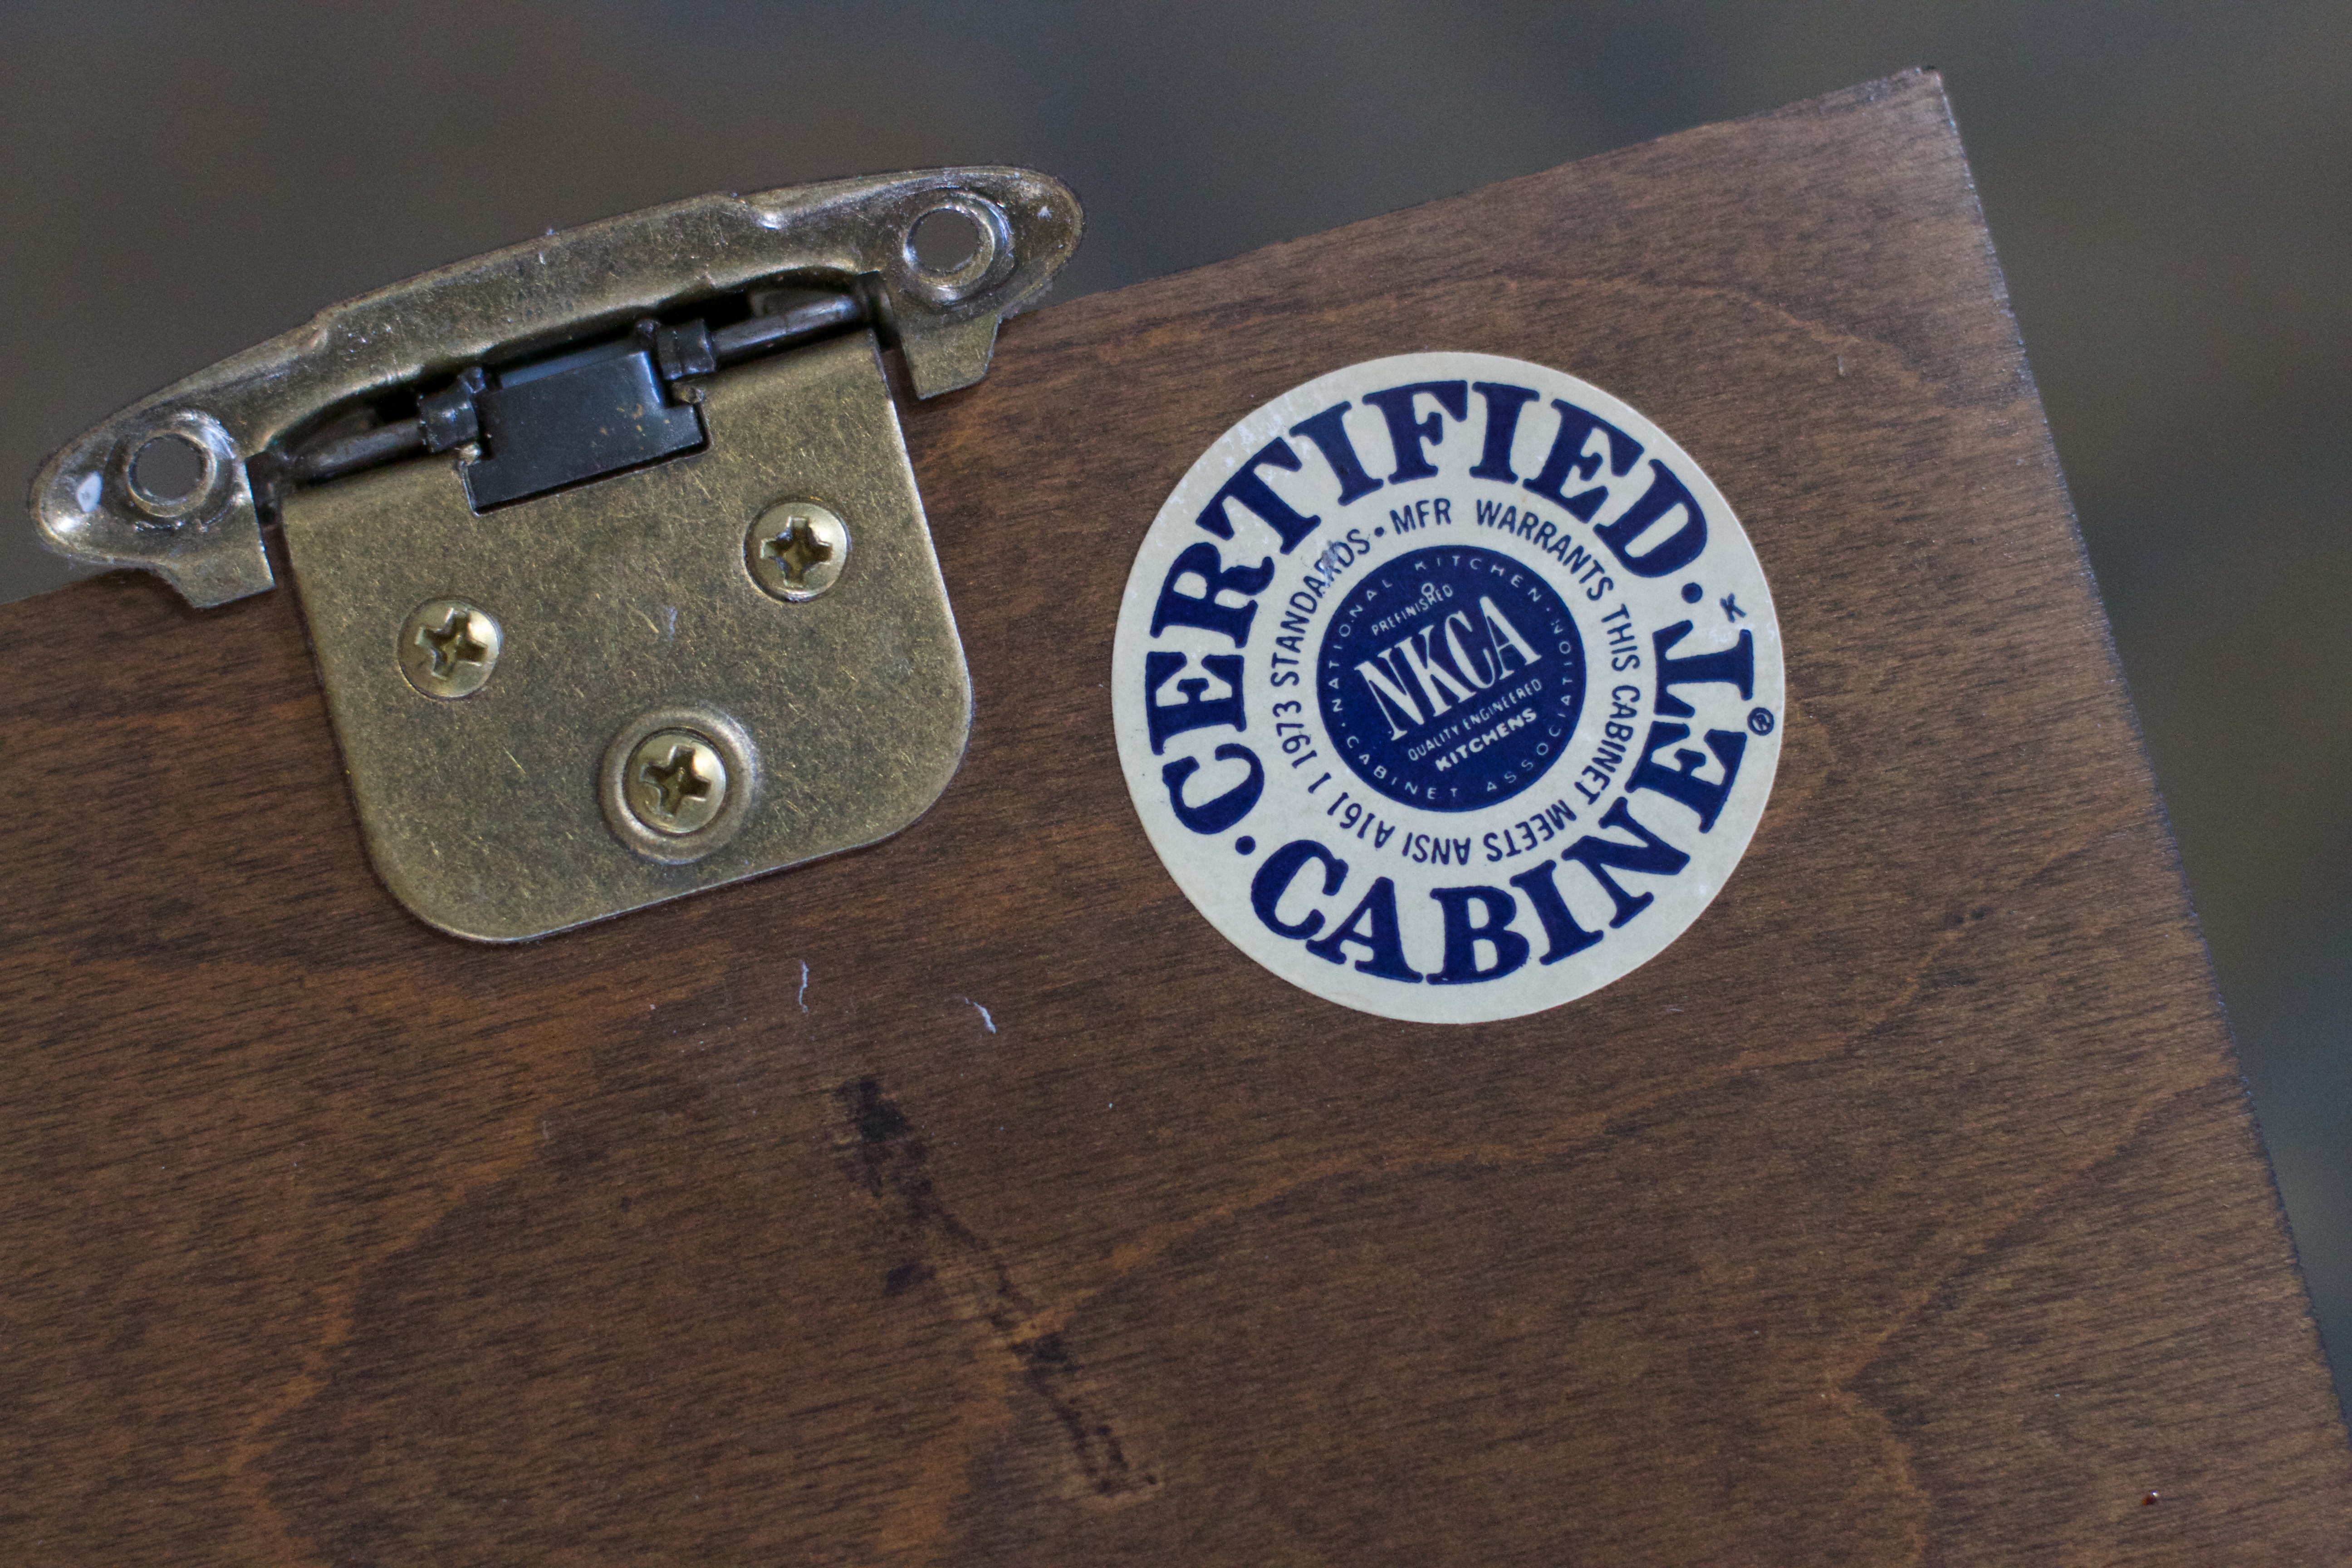
brand, badge, fashion accessory